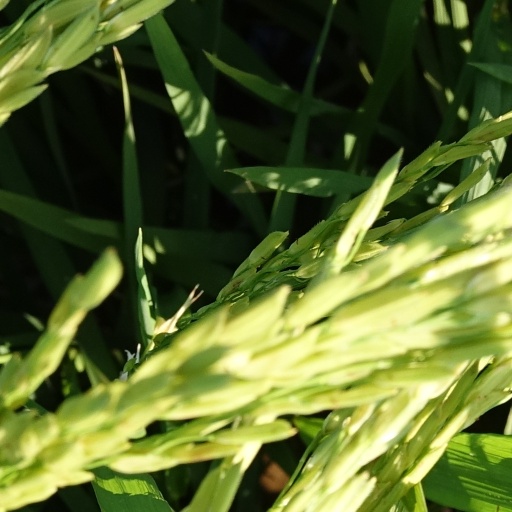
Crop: rice